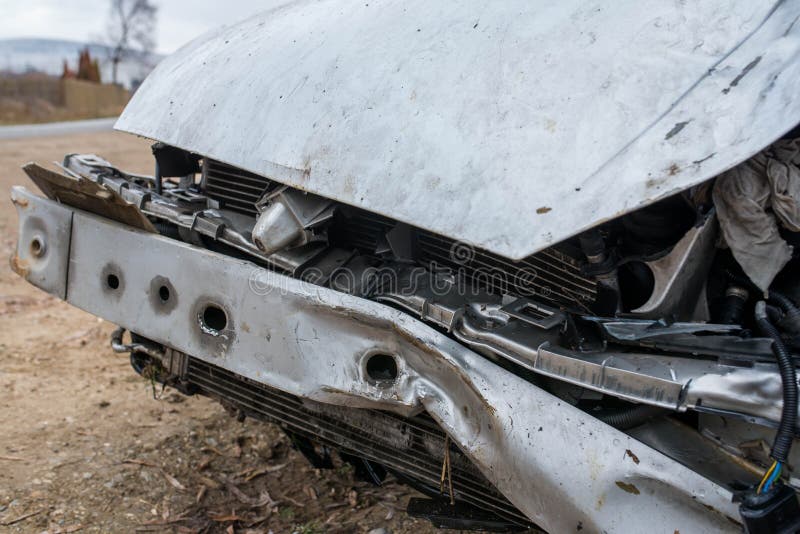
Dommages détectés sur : pare-choc avant, capot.
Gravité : majeur